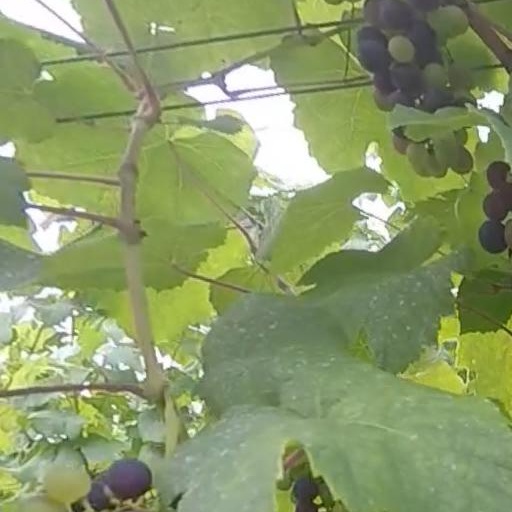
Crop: grape